Mexican Federal Highway 132D

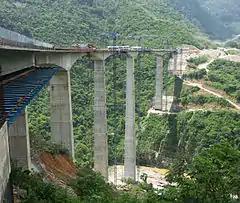
The San Marcos Bridge under construction in 2012

The last stretch of Highway 132D to be completed, with inauguration in 2014, is the stretch that leaves Huauchinango and the town of Nuevo Necaxa. This stretch passes Xicotepec de Juárez, with a number of tunnels, and is carried on the long and deep , formally named for Gilberto Borja Navarrete and the second longest of its type in the world.